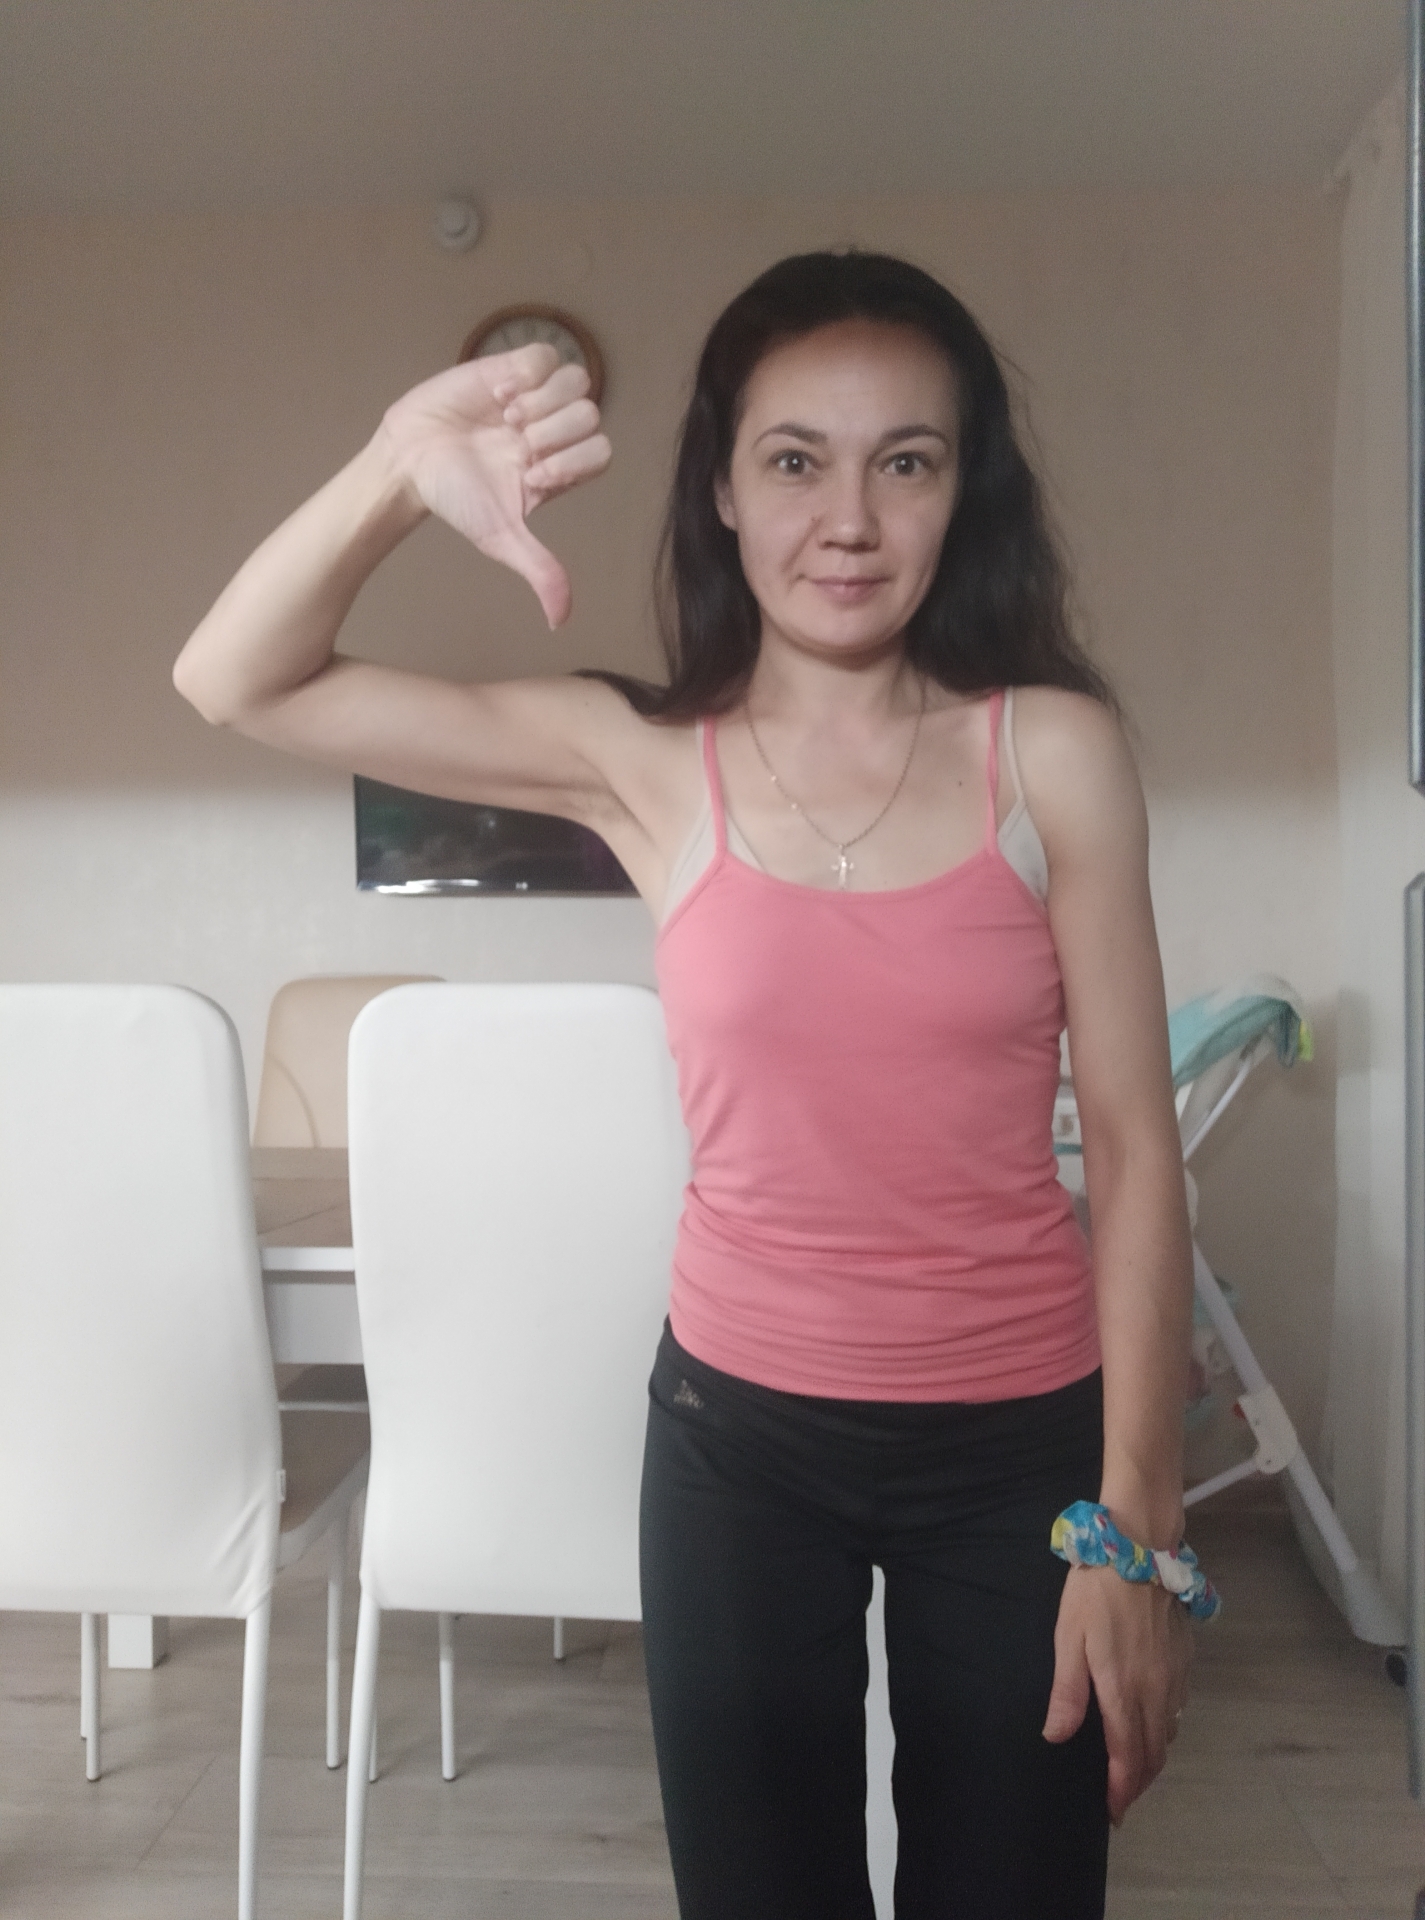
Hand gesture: dislike